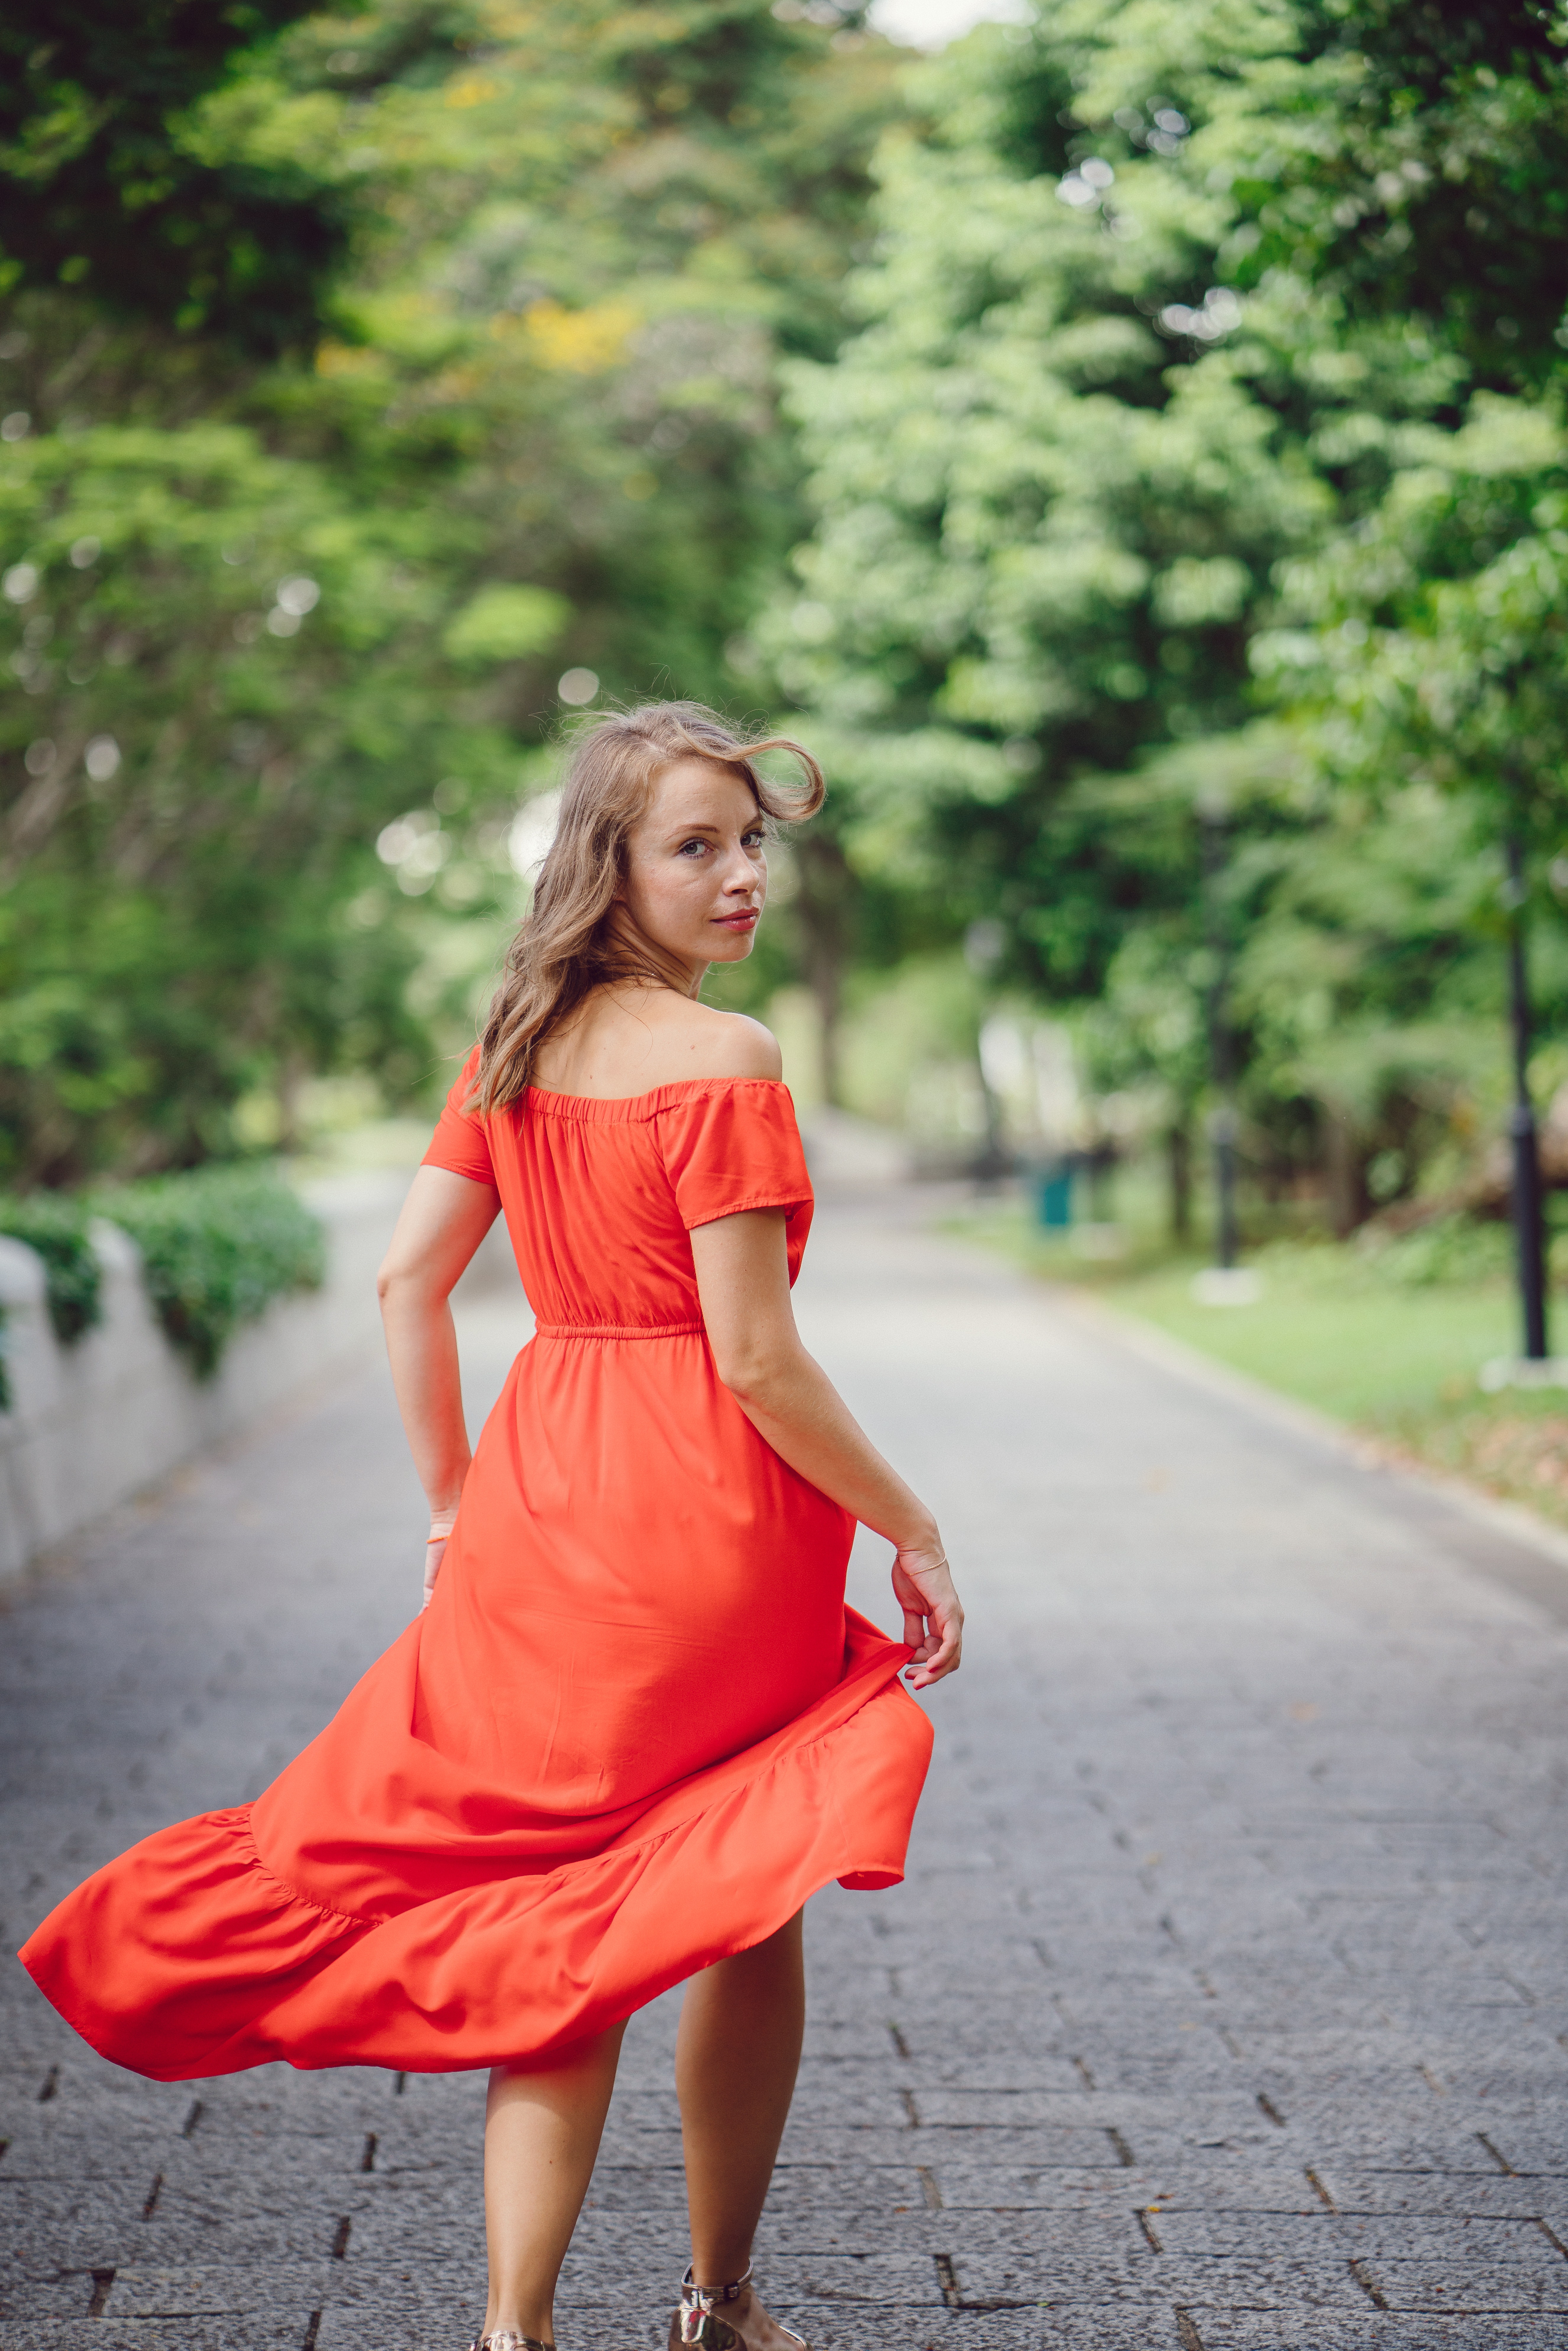
People in nature, red, photograph, dress, clothing, shoulder, beauty, orange, green, yellow, fashion, photo shoot, summer, photography, footwear, fashion model, joint, cocktail dress, lip, tree, model, long hair, street fashion, blond, shoe, day dress, peach, waist, portrait photography, human leg, bridal party dress, style